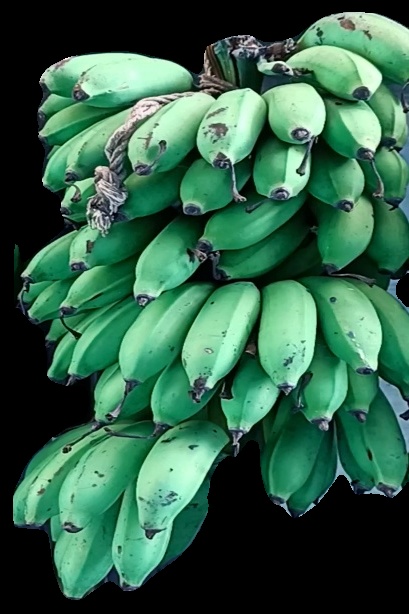
Variety: rasbale
Grade: grade2